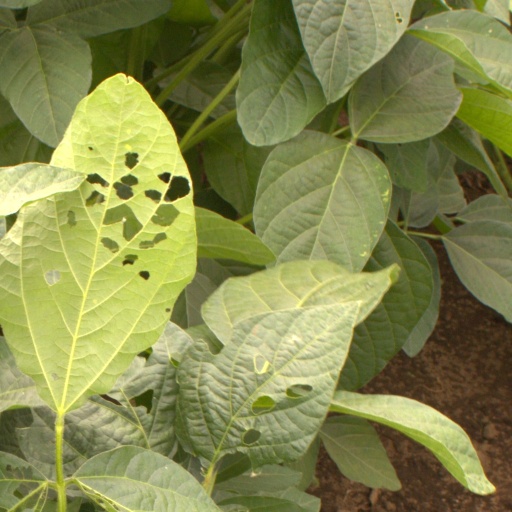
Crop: soybean